Andrea Celesti

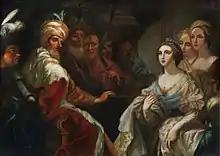
Andrea Celesti, " Esther before King Ahasuerus"

Andrea Celesti (1637–1712) was an Italian painter of the Baroque period, working in Venice. His style gravitated over the years from a turgid and academic weightiness to a lighter, looser brushstroke.